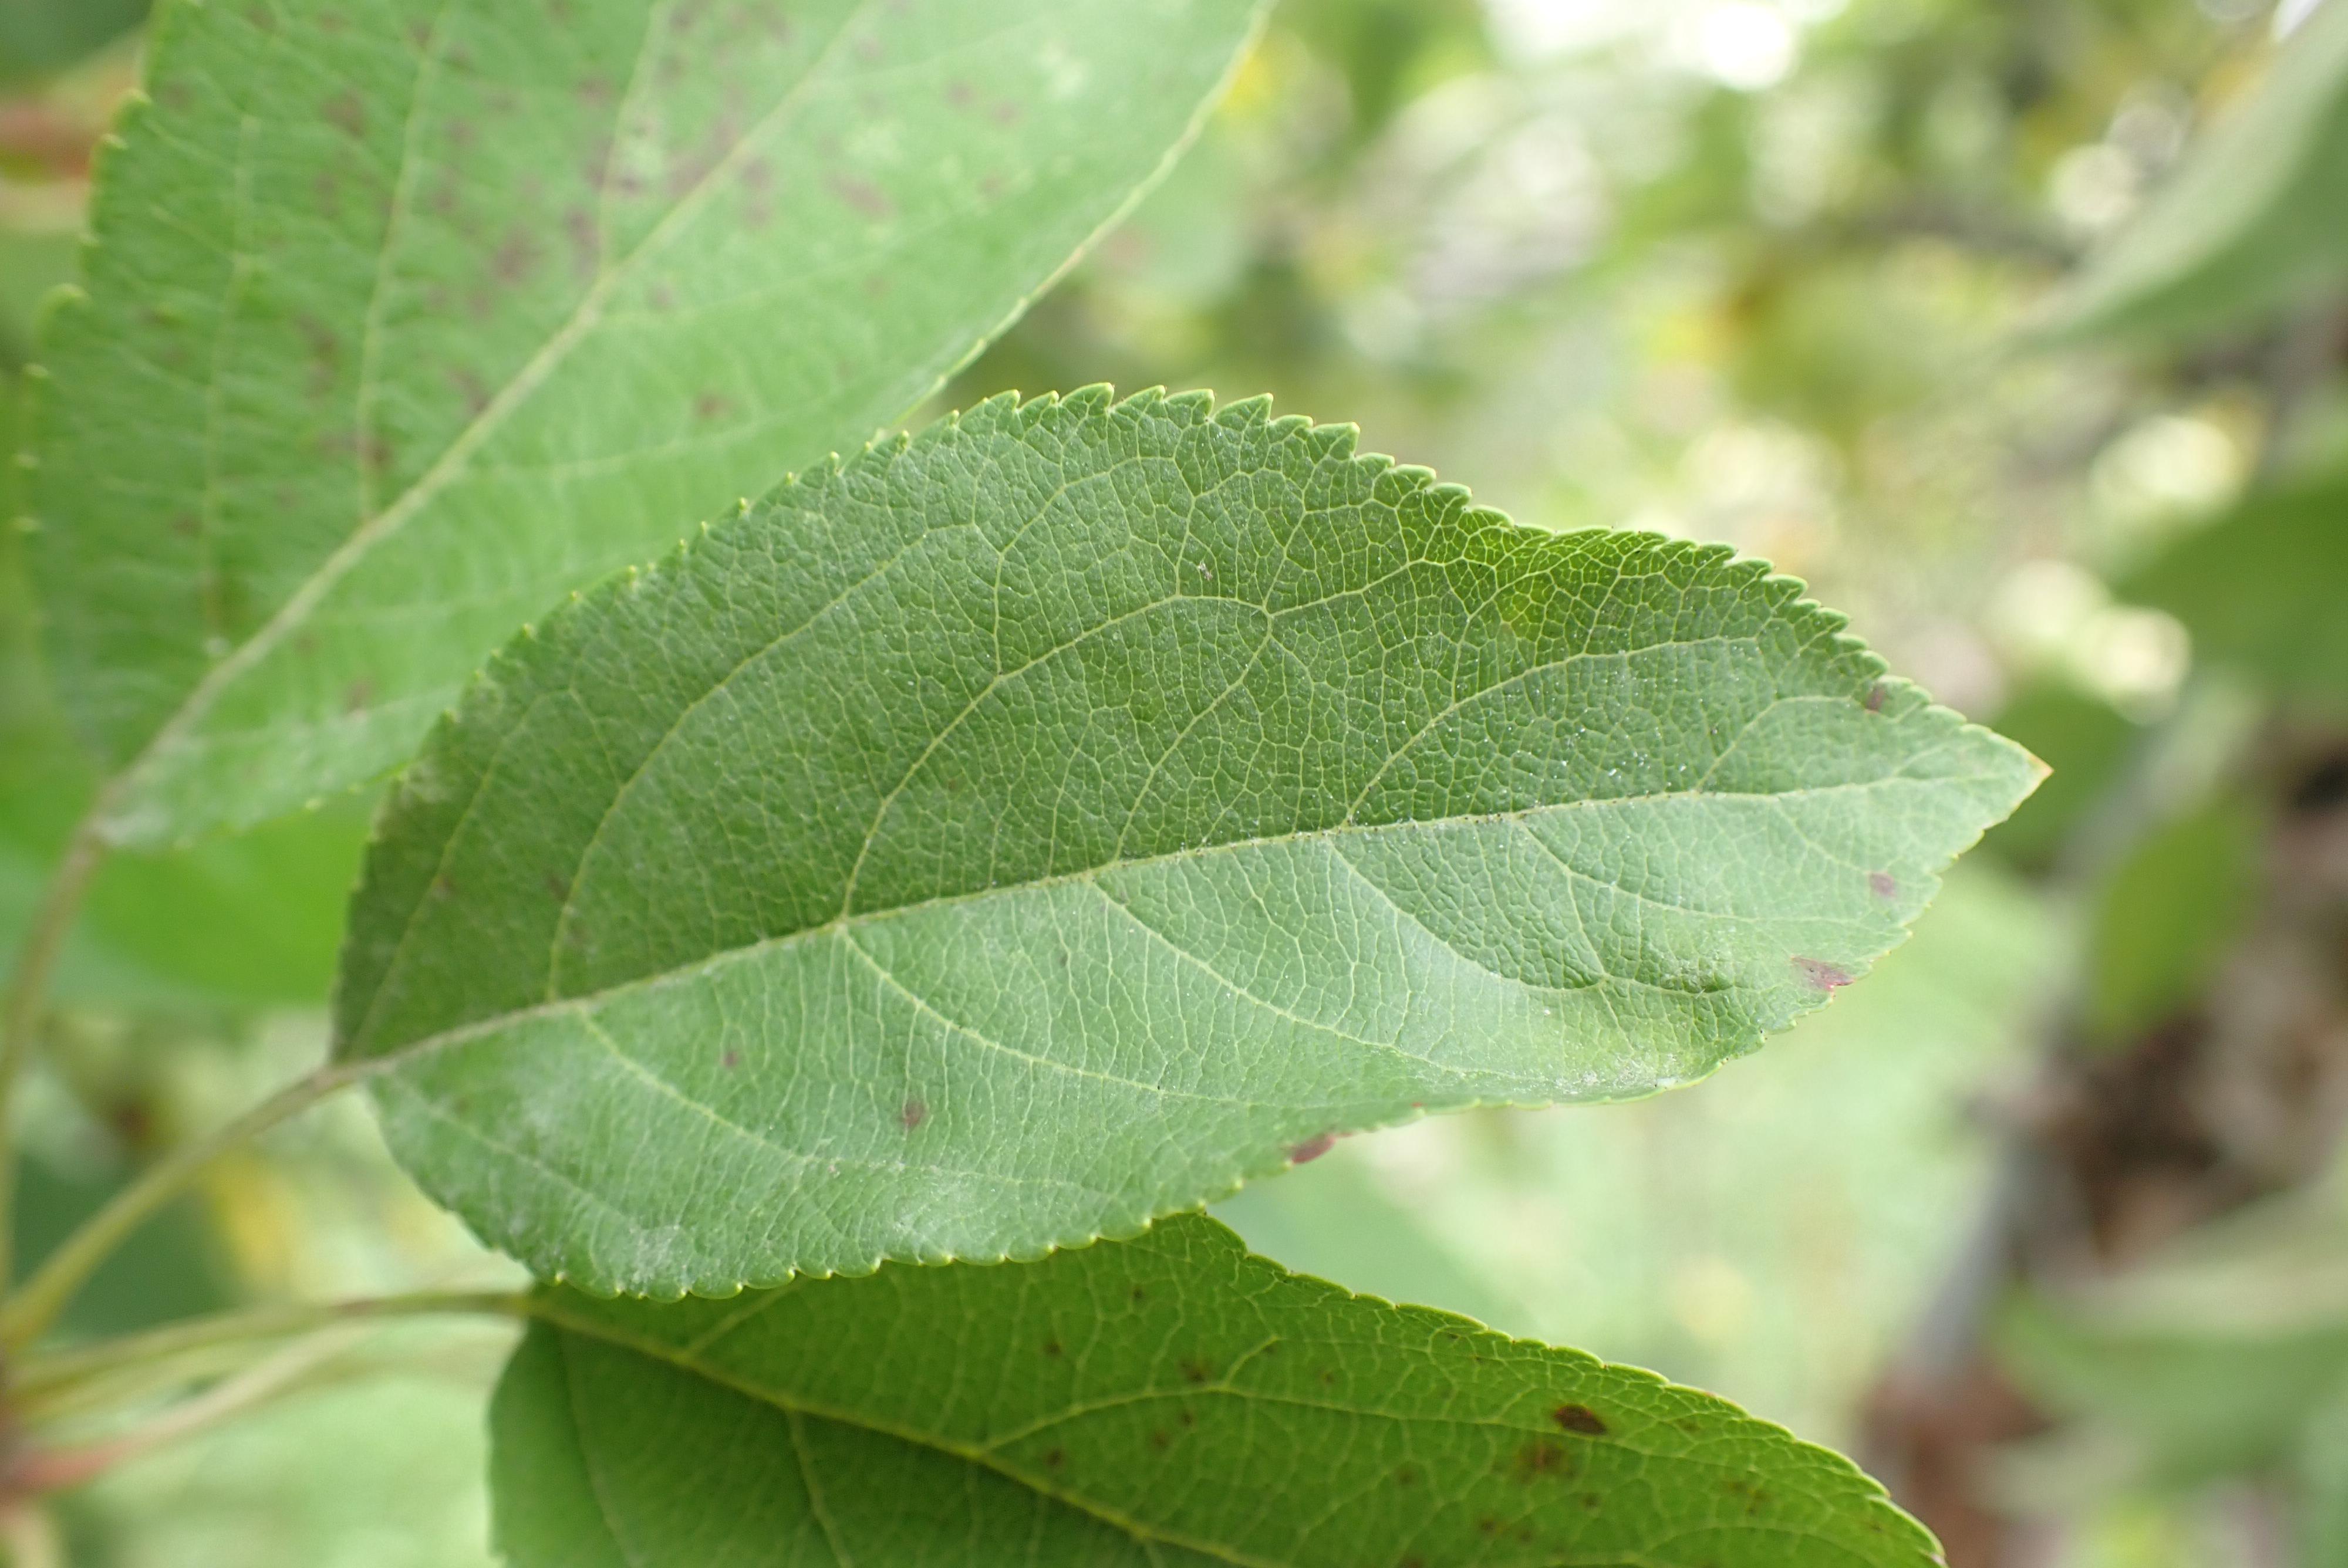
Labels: powdery_mildew